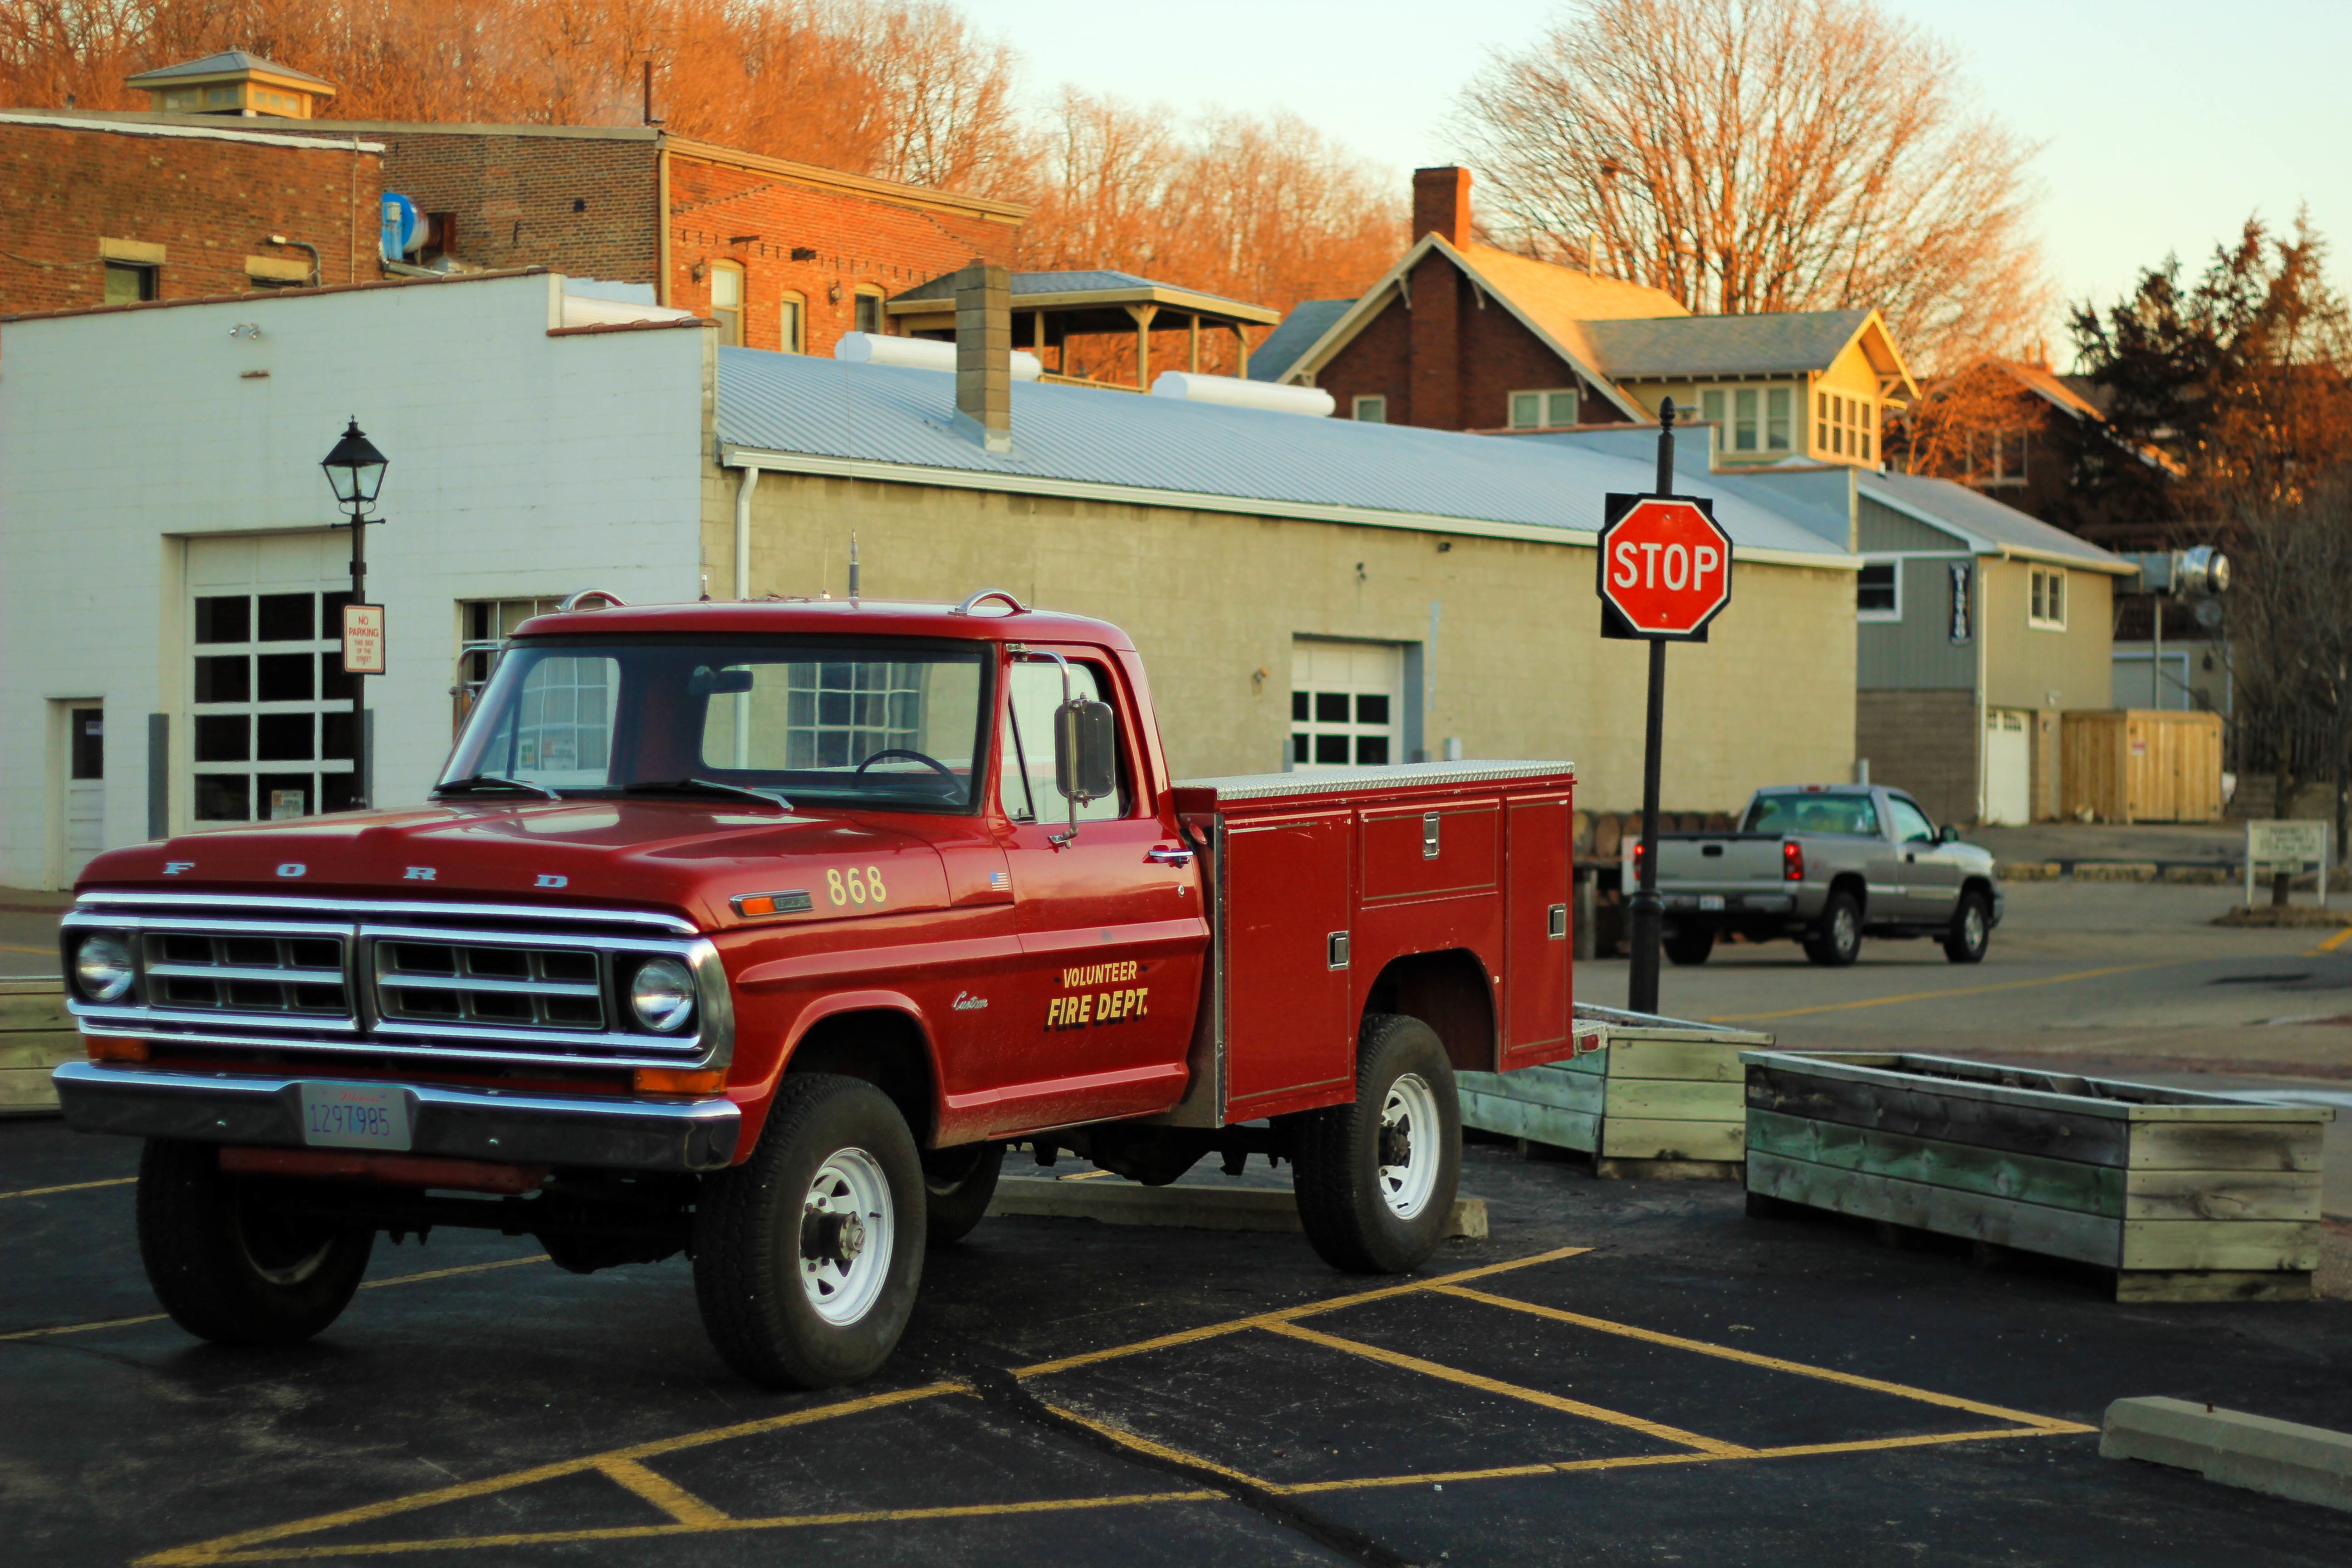
car, truck, vehicle, bumper, ford, commercial vehicle, pickup truck, land vehicle, automobile make, automotive exterior